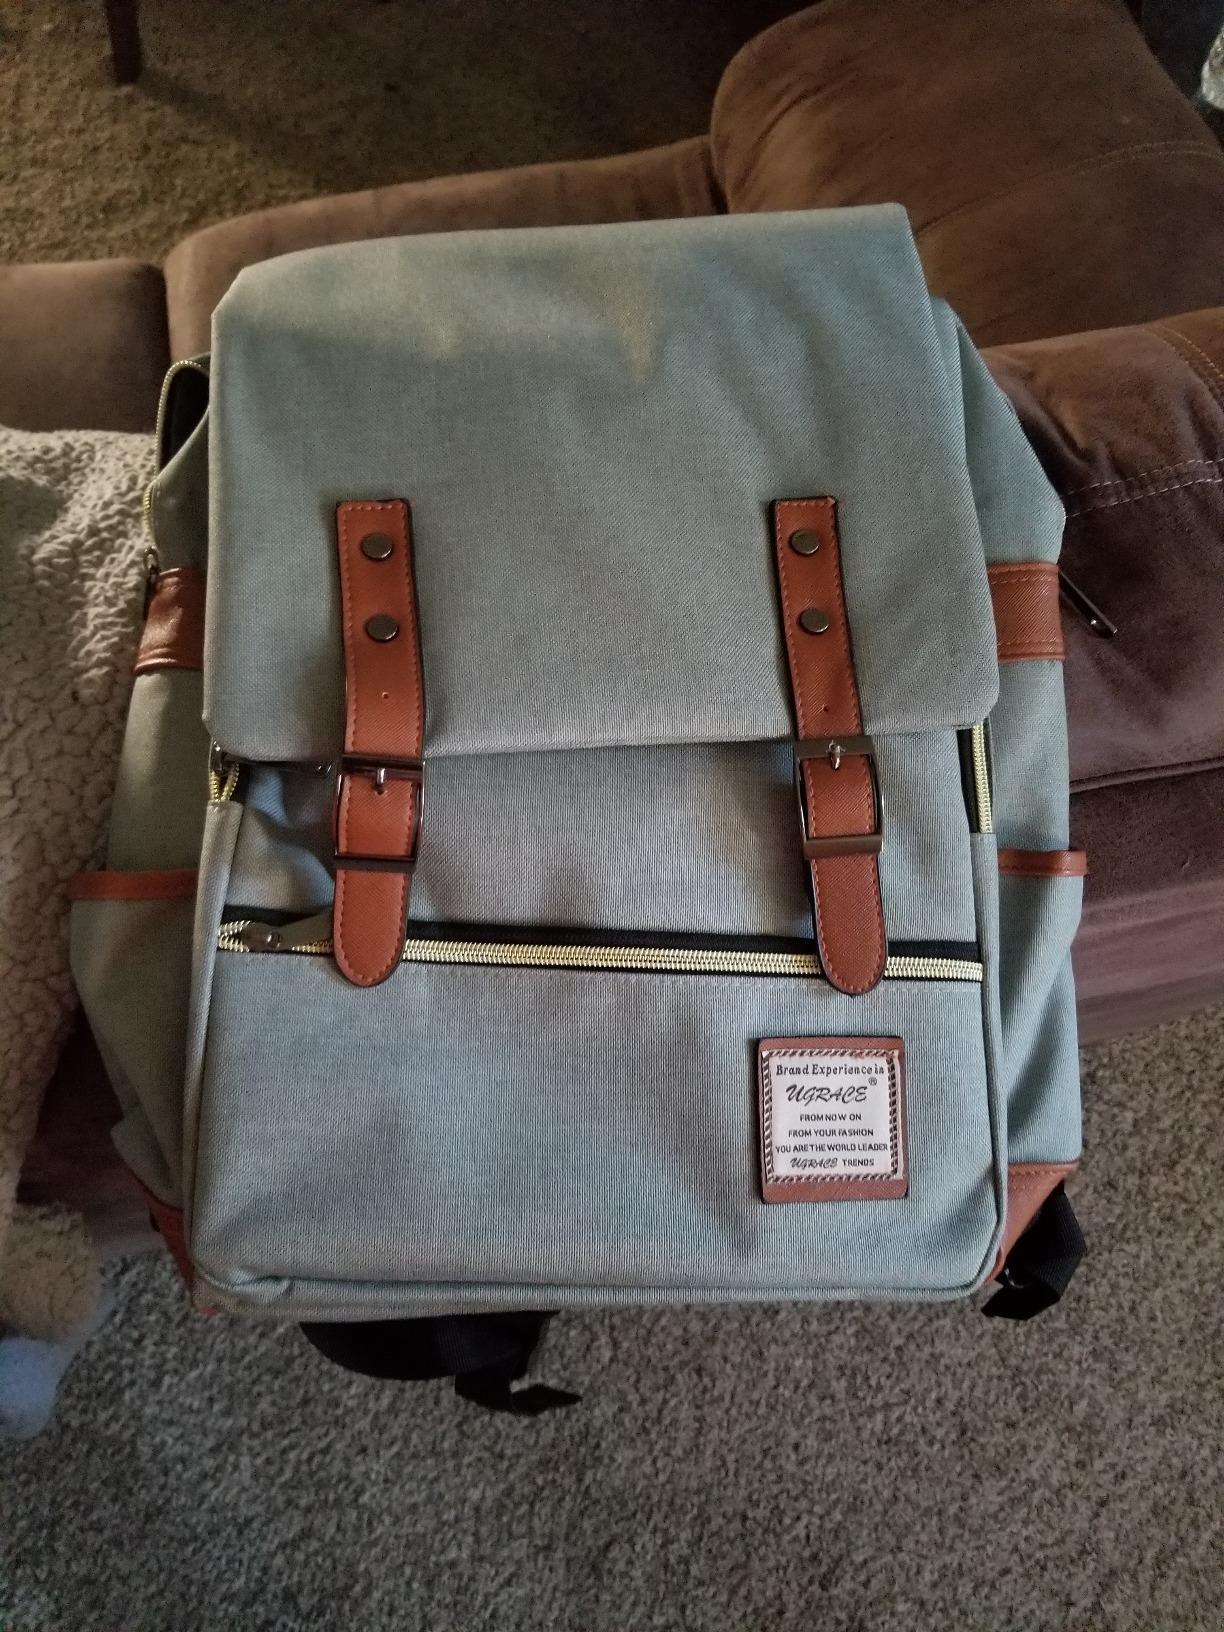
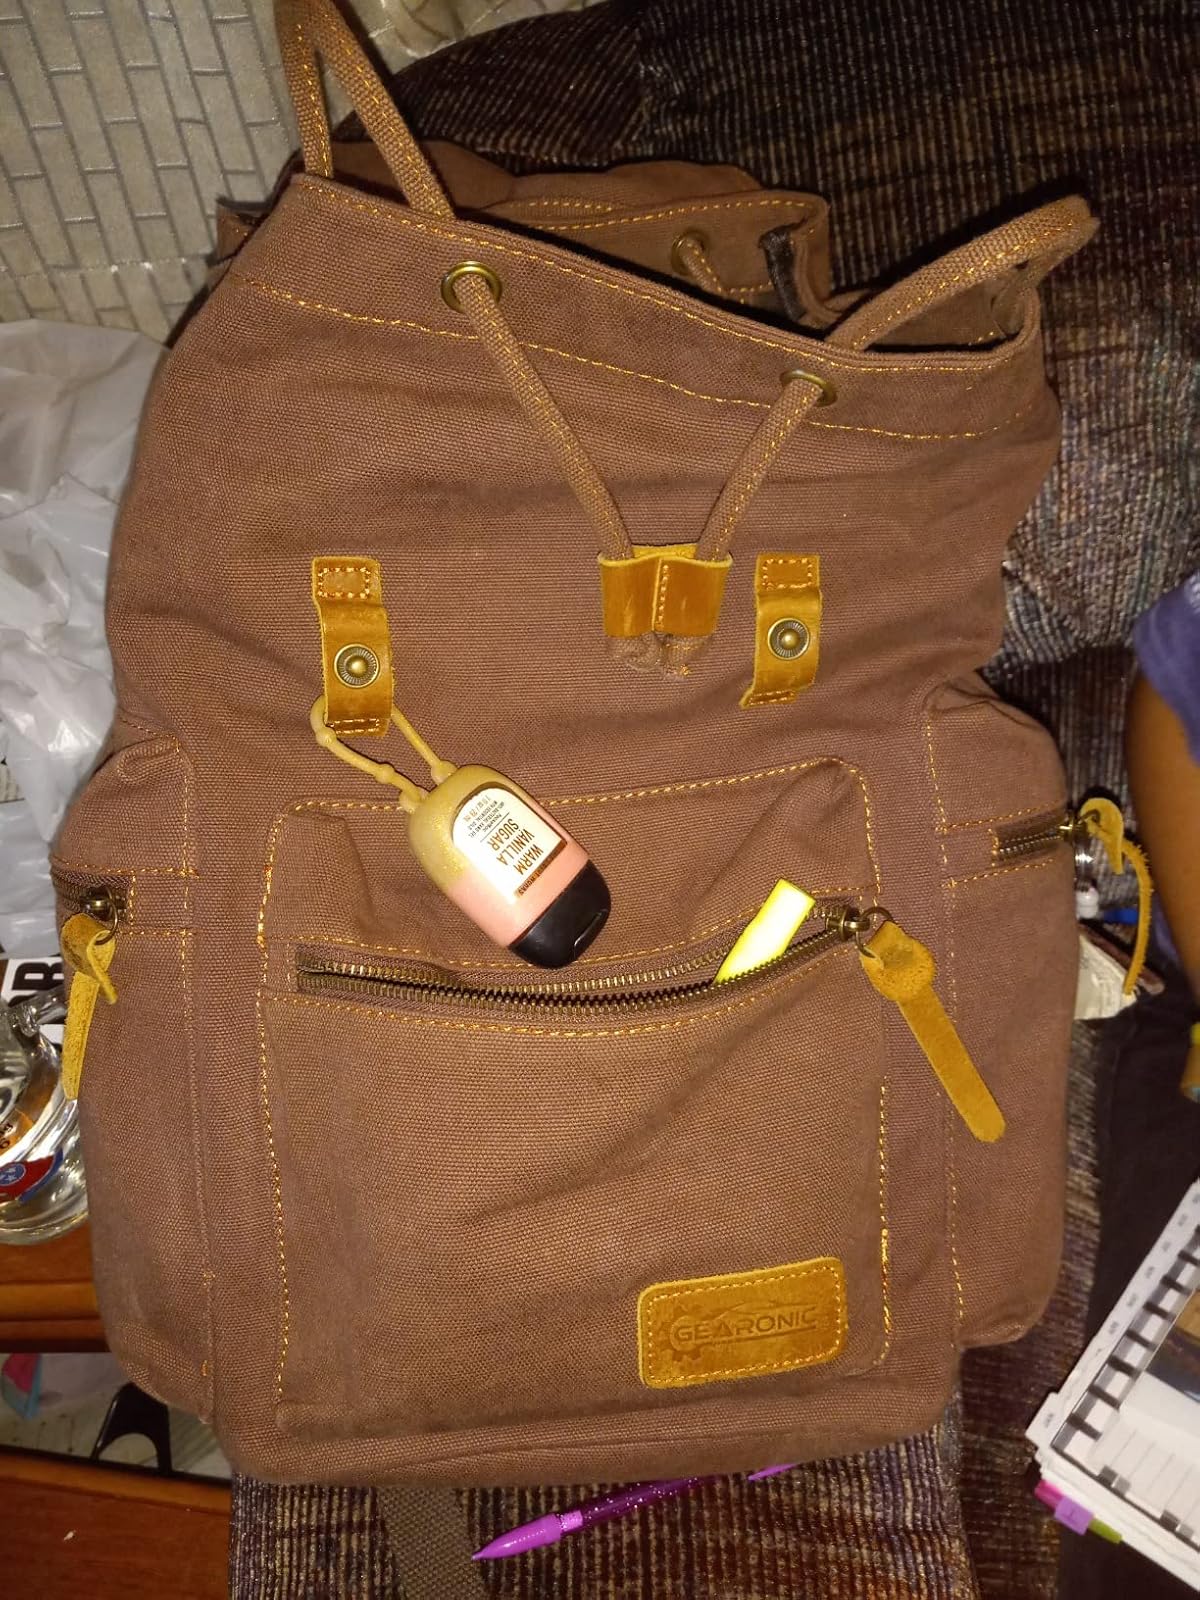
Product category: bag
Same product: no